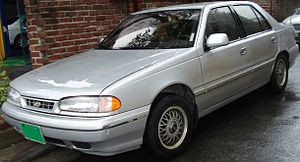
Hyundai Sonata / Sonata Y2 (1988−1993)
Hyundai Sonata (1992–1993)
Hyundai Sonata er en siden starten af 1985 bygget firedørs sedan fra den sydkoreanske bilfabrikant Hyundai Motor, som tilhører den store mellemklasse. Modelnavnet er afledt af ordet Sonate.